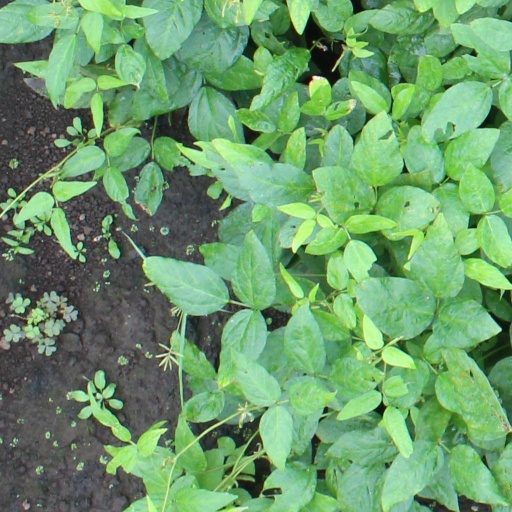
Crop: soybean